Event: Nepal Earthquake
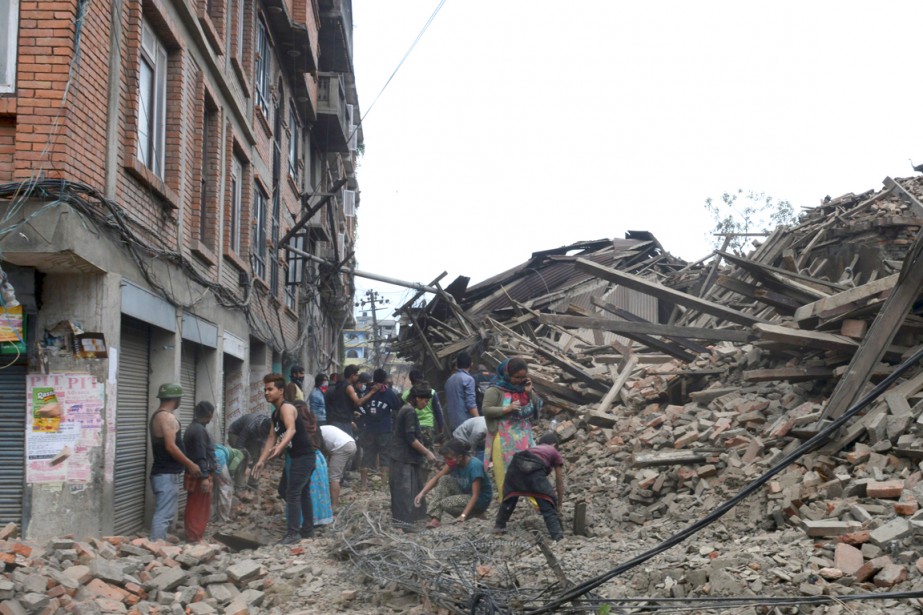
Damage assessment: no_damage